Ellen Ternan

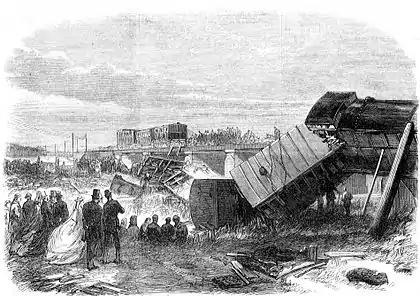
Ellen Ternan was traveling with Dickens when they were involved in the Staplehurst rail crash.

Ternan left the stage in 1860, and was financially supported by Dickens from that point onward. She sometimes travelled with him, which was the case in the event of the Staplehurst rail crash in Kent on 9 June 1865 as they and Ternan's mother were returning from a visit to France. Allegedly, he abandoned a plan to take her on his visit to America in 1867 for fear that their relationship would be publicized by the American press.